College players in the NHL entry draft

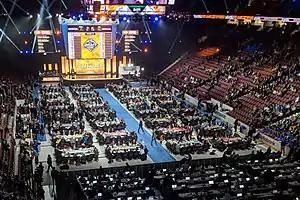
Floor of the Rogers Arena during the 2019 NHL entry draft

The NHL entry draft has been increasingly targeting college and college-bound players as more and more alumni have found their way into the league over the years.